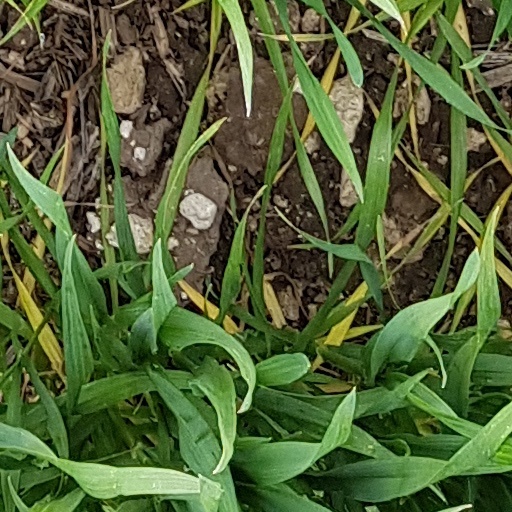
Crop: wheat